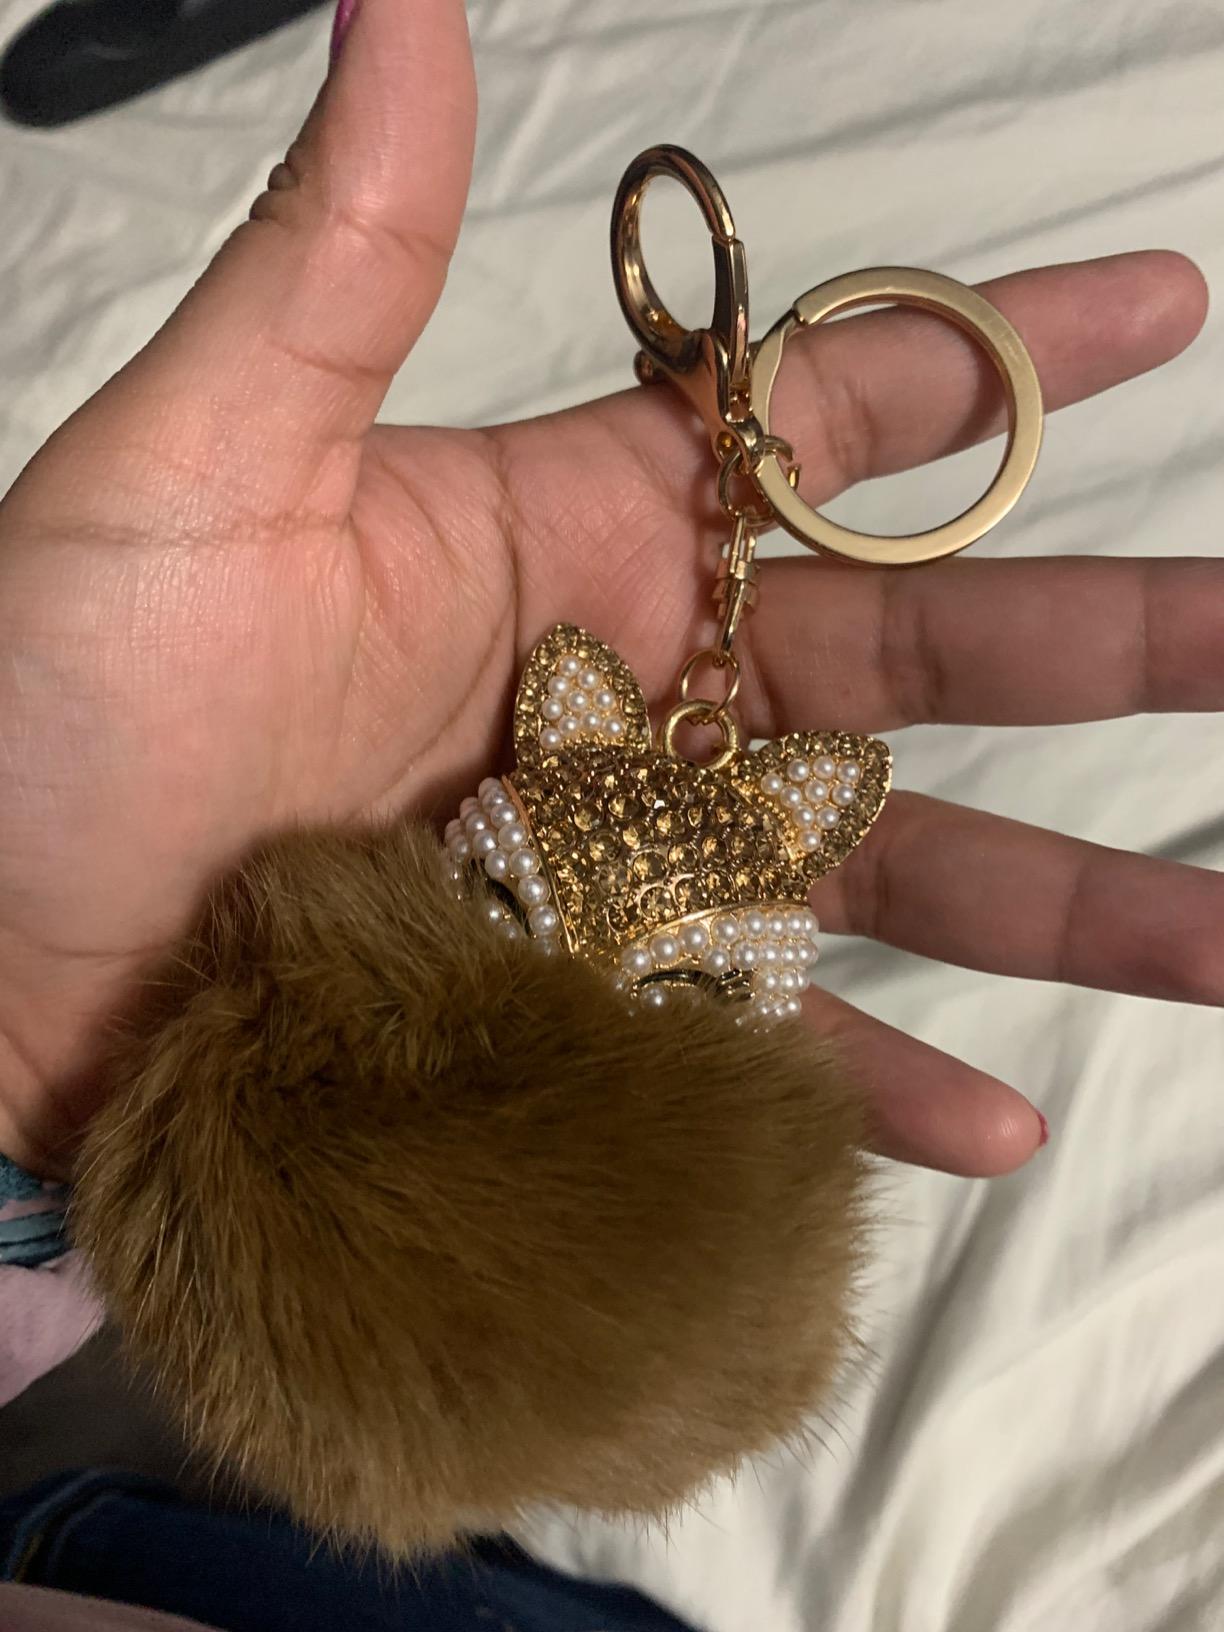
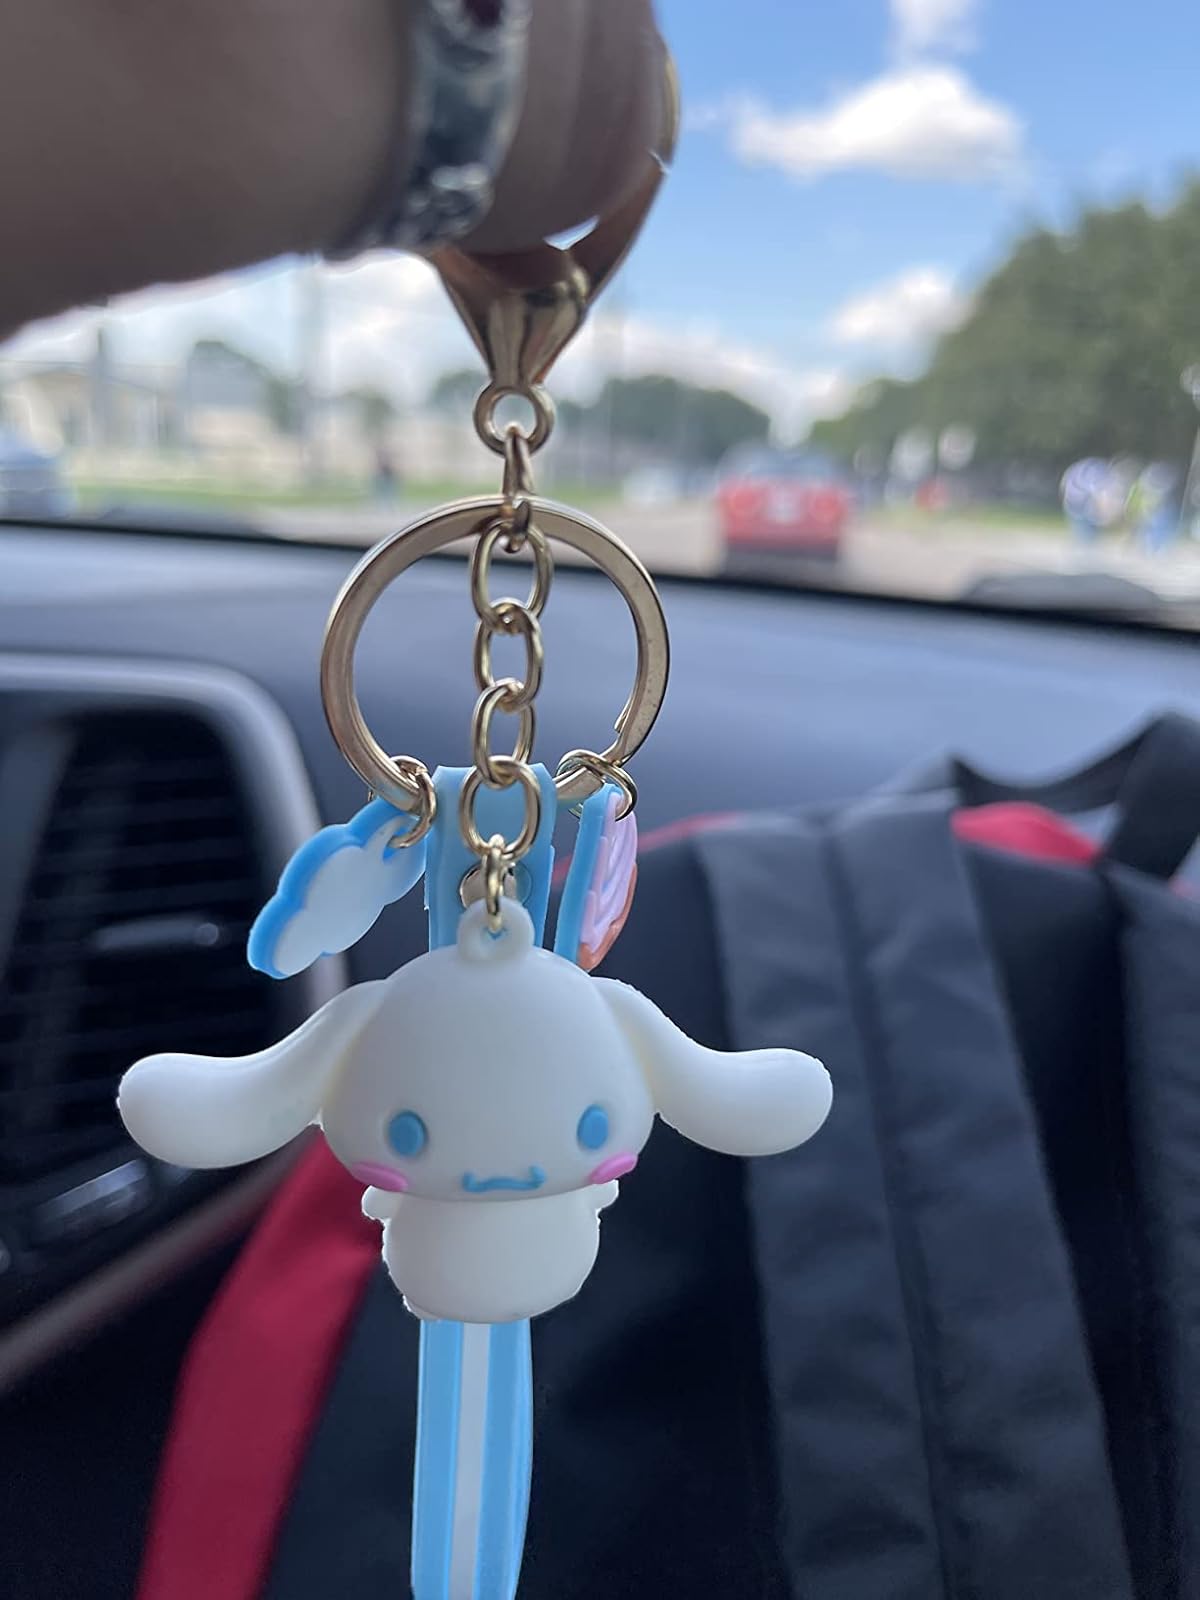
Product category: accessories_keychain
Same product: no